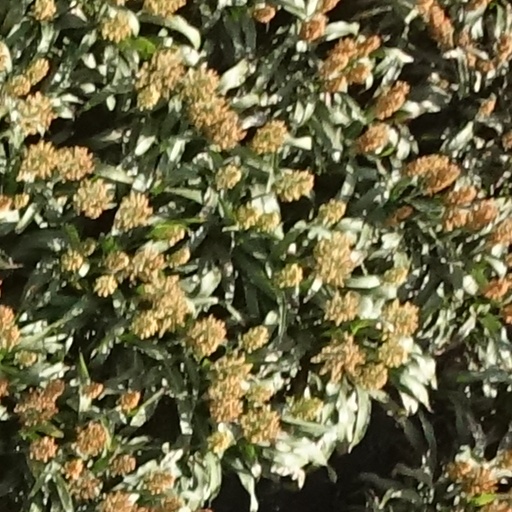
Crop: sorghum